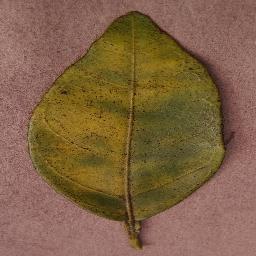
Label: Orange___Haunglongbing_(Citrus_greening)